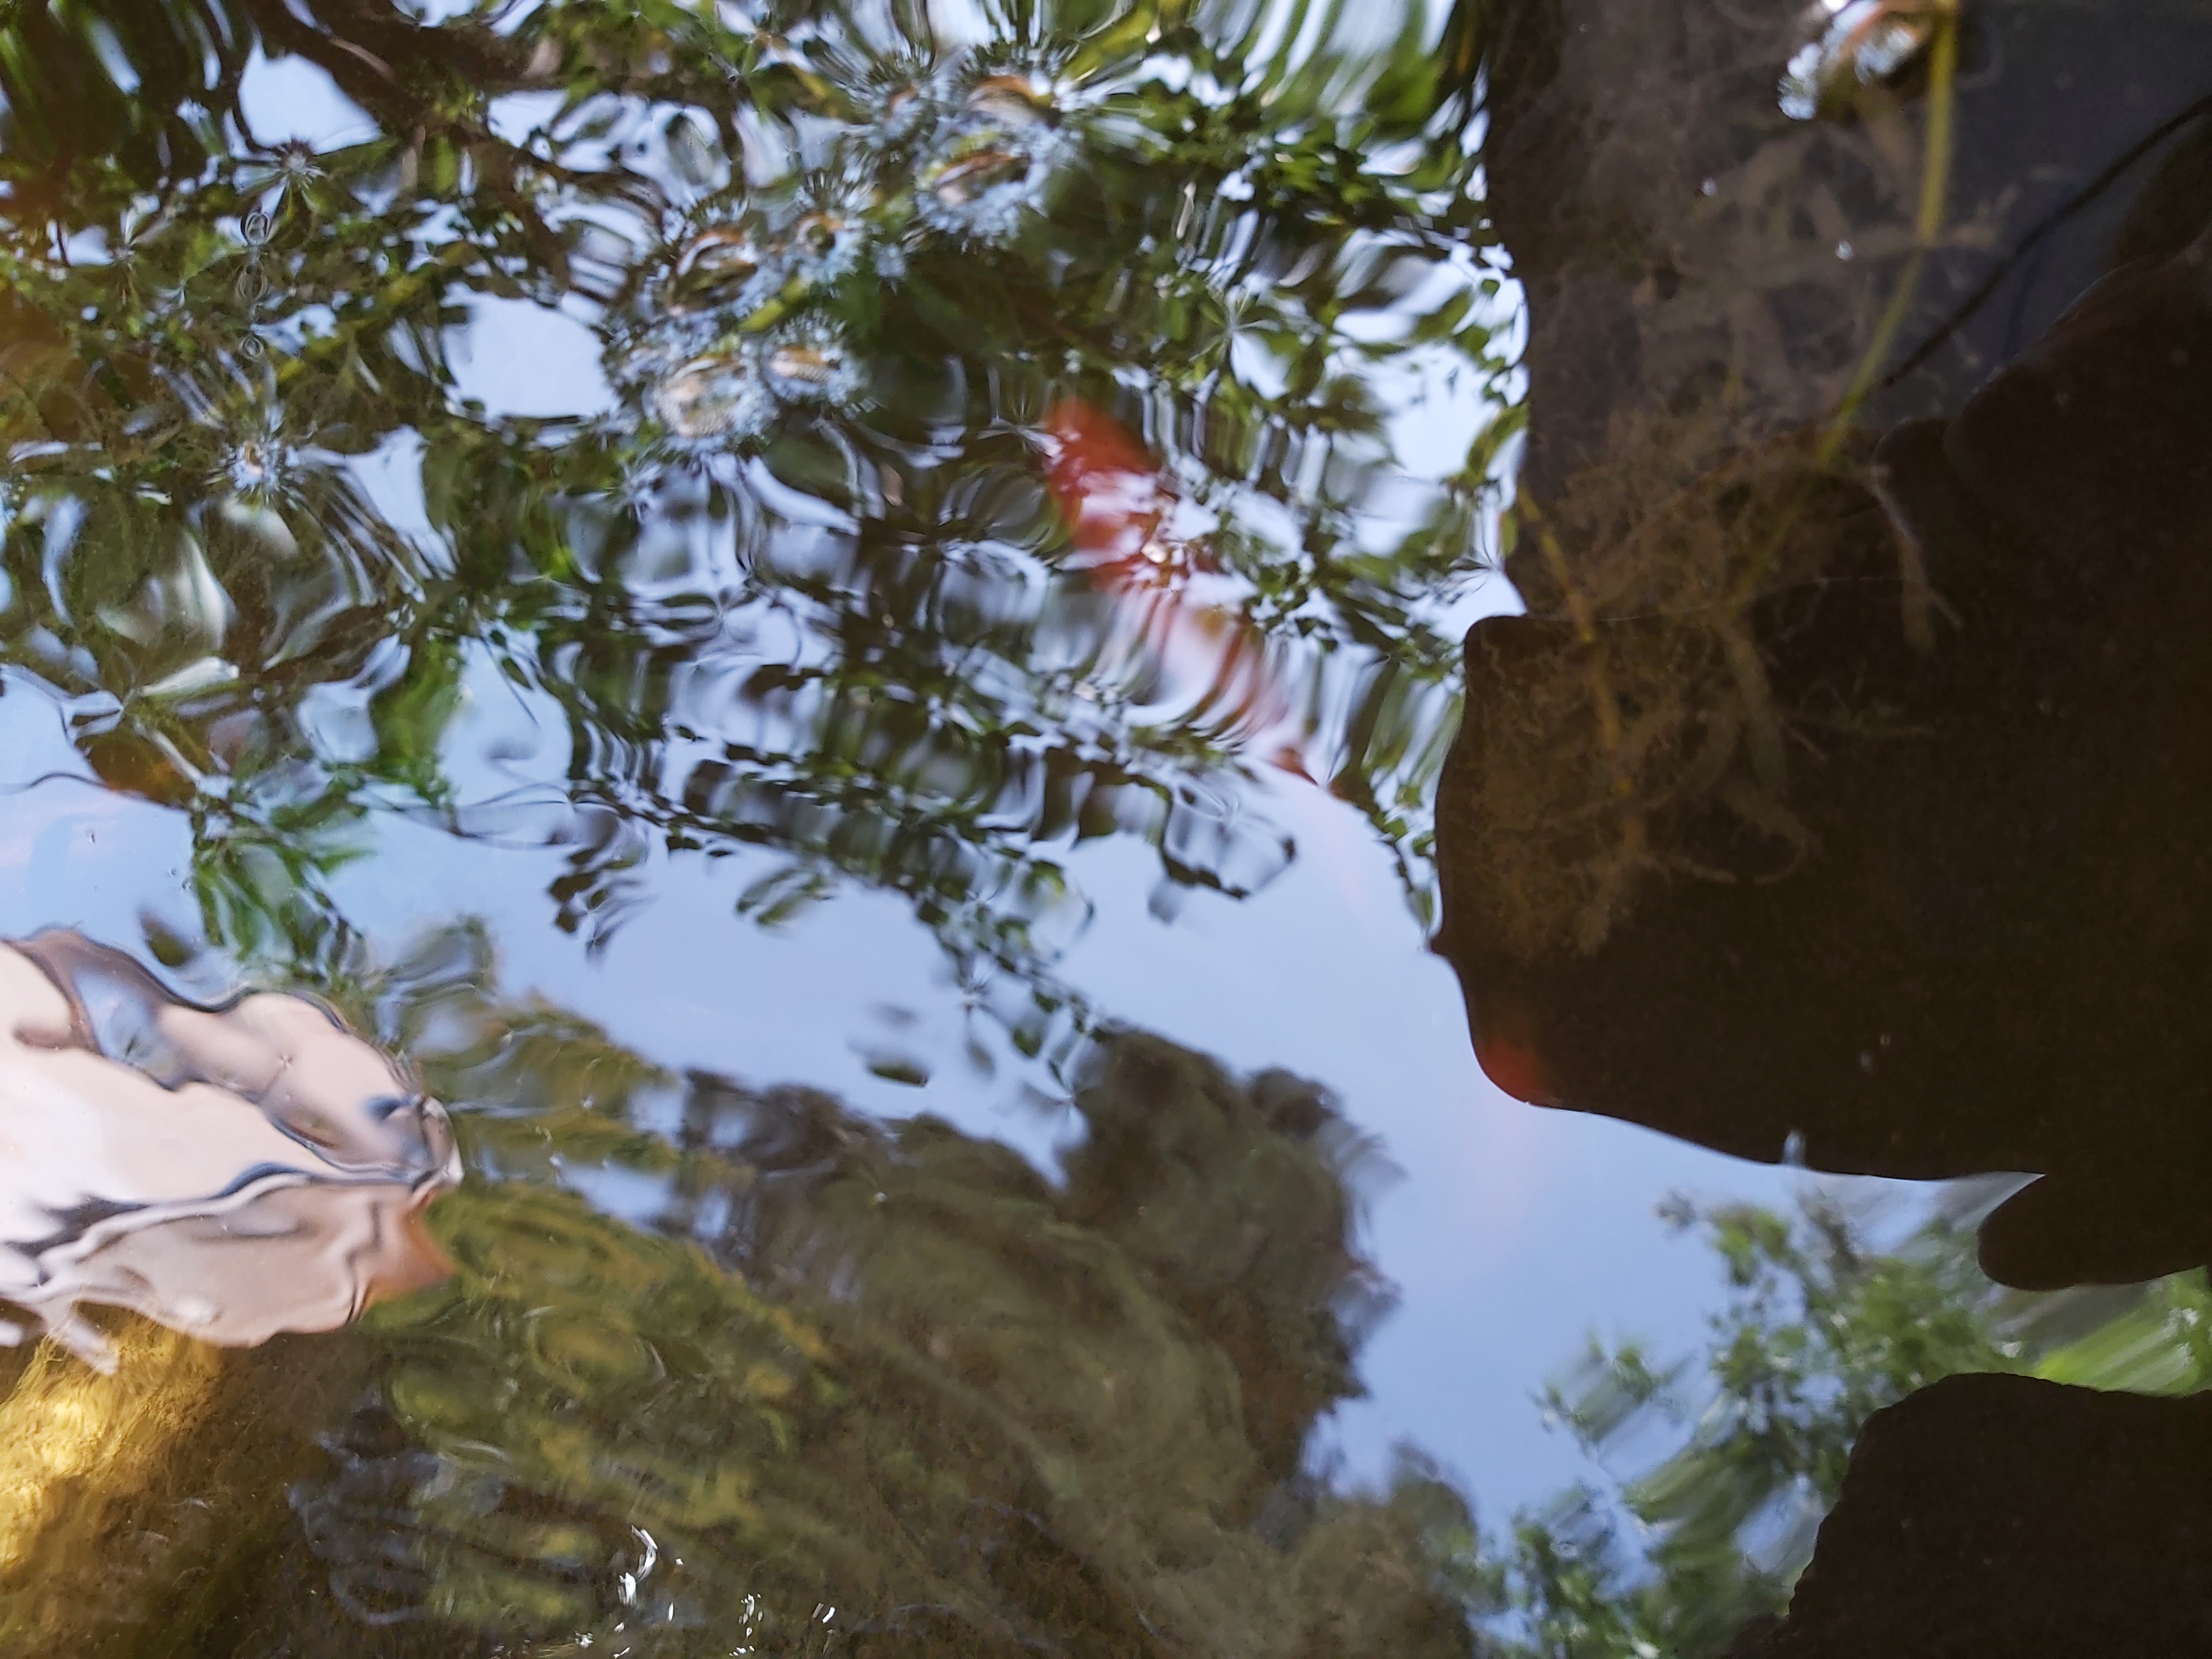
pond, water, liquid, goldfish, plant, branch, organism, twig, wood, sky, tree, trunk, grass, reflection, fruit, forest, toy, rock, freezing, wildlife, leisure, landscape, jungle, plant stem, fruit tree, stream, winter, autumn, Video game software